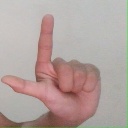
अक्षर: ल